Walter Heap

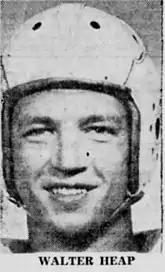
Walt Heap, 1946

Walter Richmond Heap Jr. (September 18, 1921 – May 20, 1989) was an American football player who played at the quarterback position on both offense and defensive. He played college football for Texas and professional football for the Los Angeles Dons.